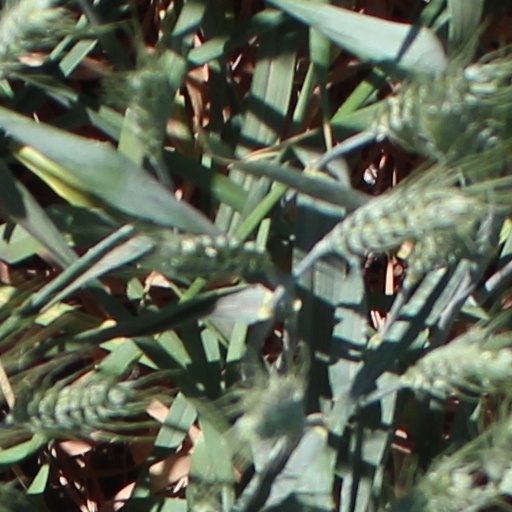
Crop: wheat